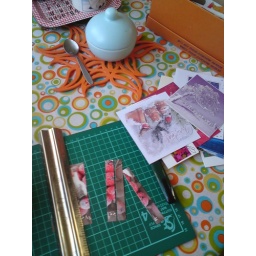
Recycling old Christmas cards and other colourful paper bags etc... Weaving strips and machine sewing over the top.